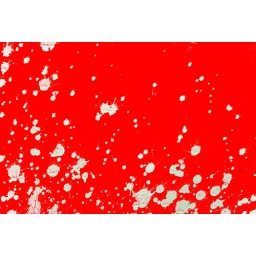
red colour in a red car